Luke Sewell

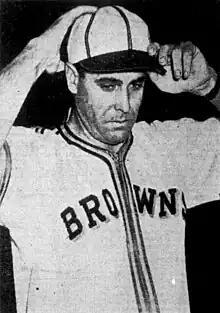
Sewell during the 1944 season

After retiring as an active player, Sewell continued to manage the St. Louis Browns. He led them to the American League pennant, the team's only championship in its 52 years in St. Louis, although they lost to the St. Louis Cardinals in the 1944 World Series. That year, he managed such players as Red Hayworth, Vern Stephens, and Jack Kramer and led them to an 89–65 record. He won "The Sporting News"' Manager of the Year Award. After a seventh-place finish in 1946, Sewell stepped down as the Browns' manager.